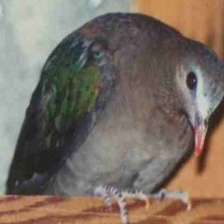
Species: GREEN WINGED DOVE
Scientific name: CHALCOPHAPS INDICA